Tesseract

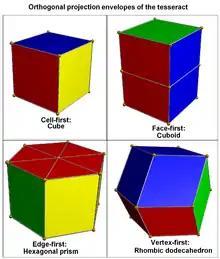
Parallel projection envelopes of the tesseract (each cell is drawn with different color faces, inverted cells are undrawn)

The "cell-first" parallel projection of the tesseract into three-dimensional space has a cubical envelope. The nearest and farthest cells are projected onto the cube, and the remaining six cells are projected onto the six square faces of the cube.